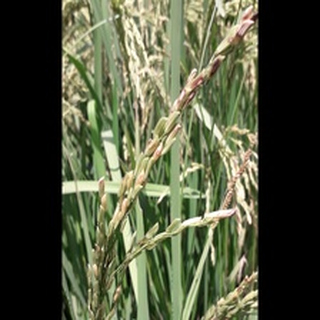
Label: diseased_rice